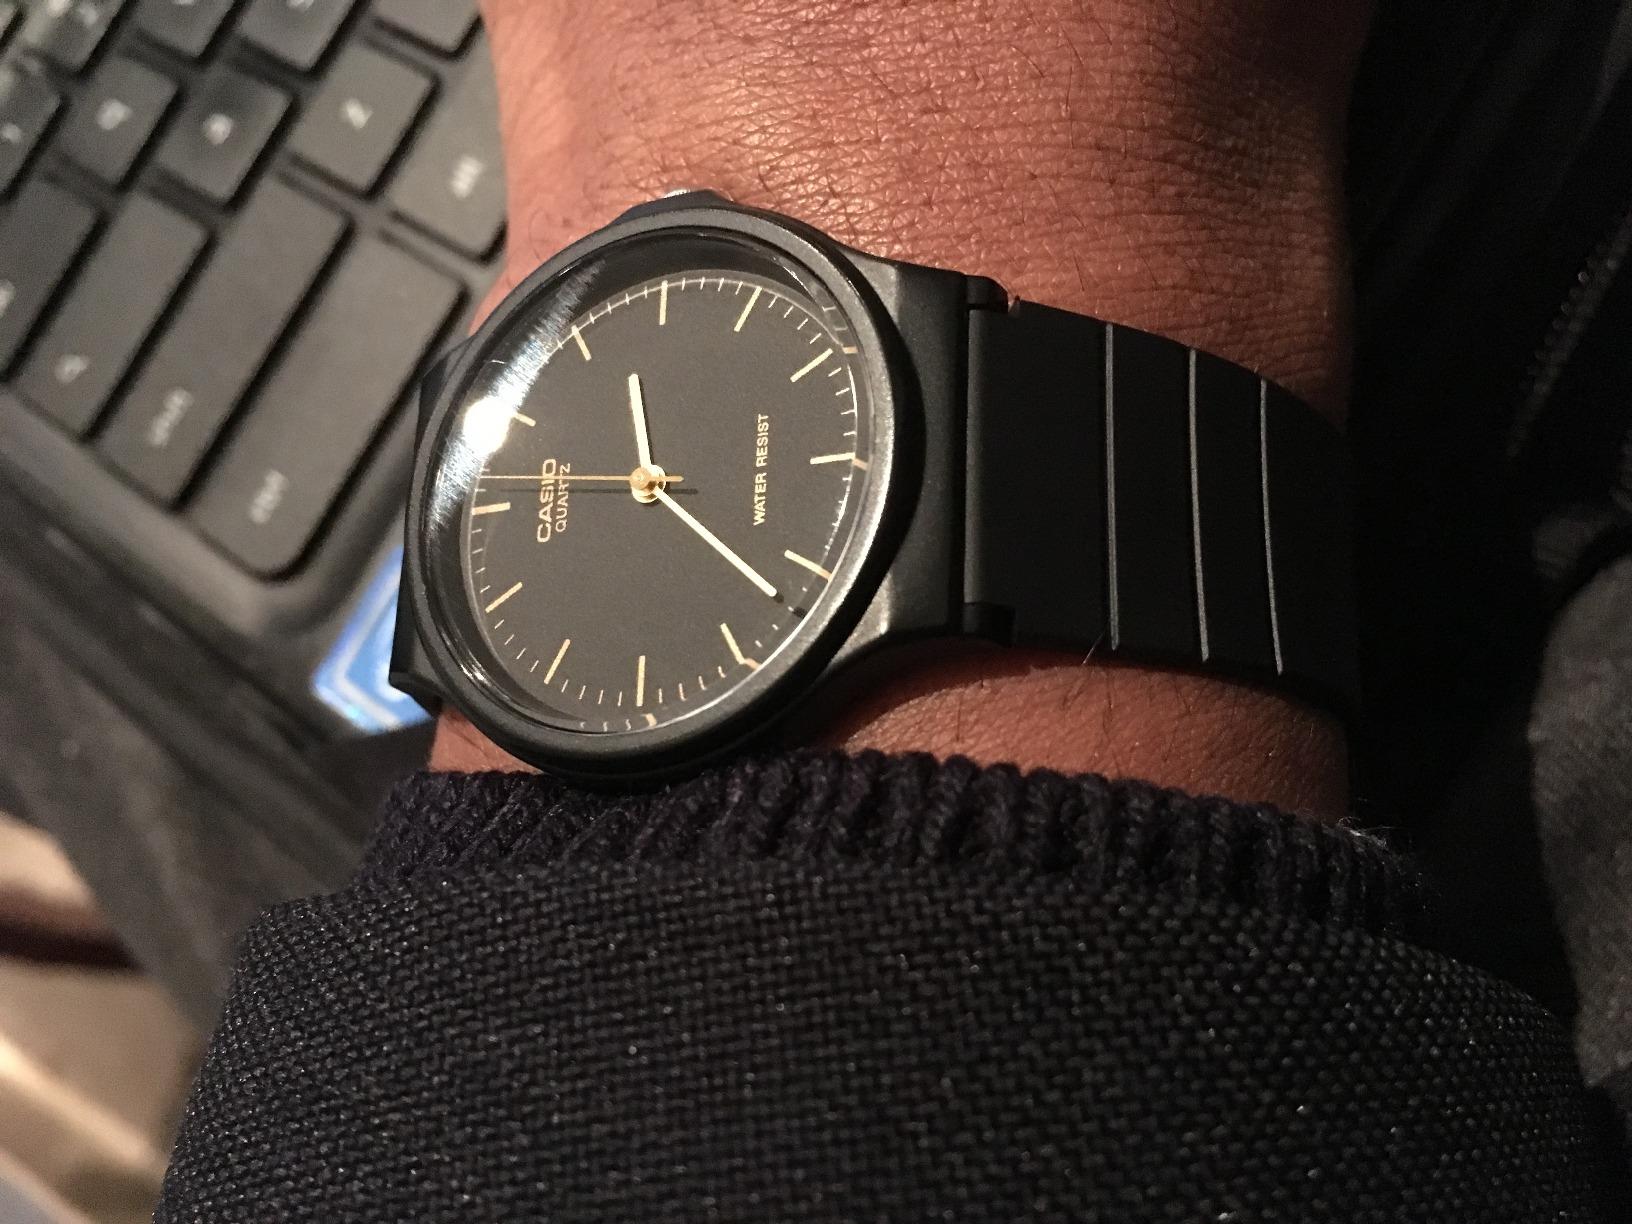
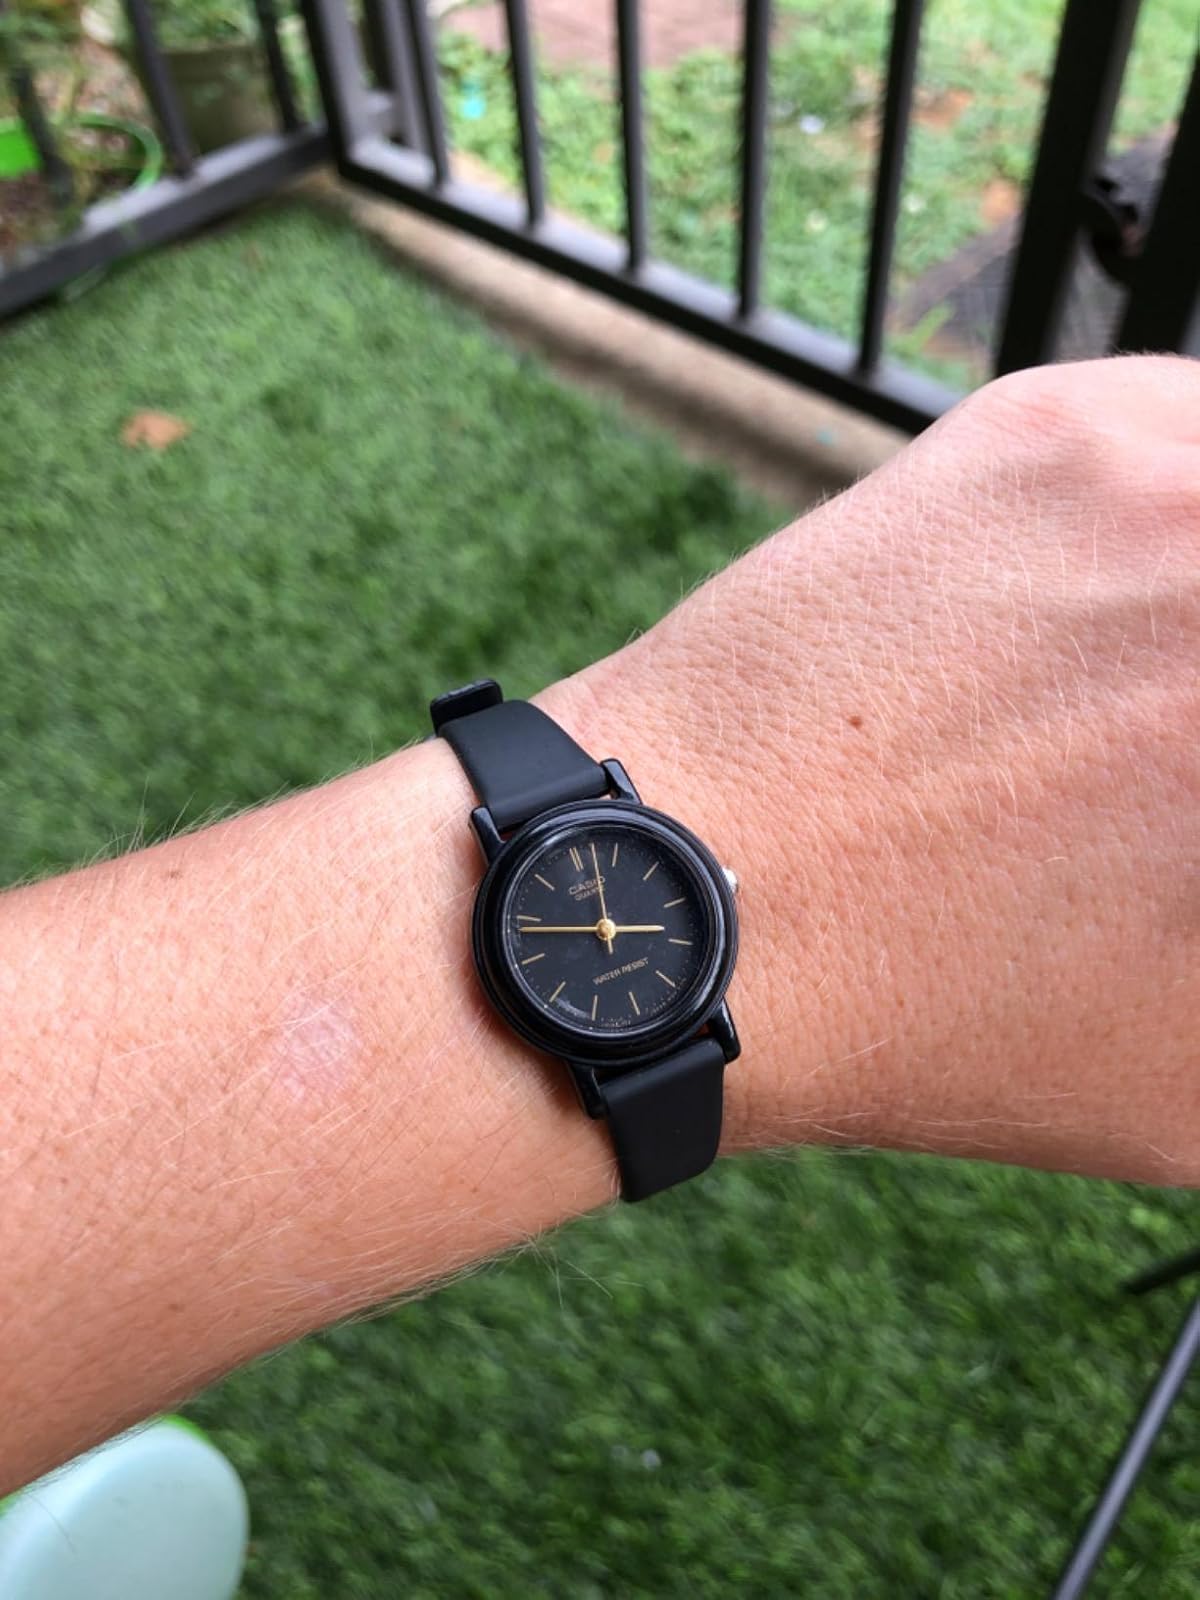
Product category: accessories_watch
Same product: no